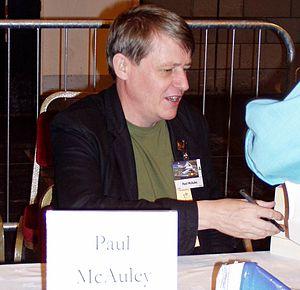
Les Conjurés de Florence est un roman uchronique de Paul J. McAuley publié en 1994.
Paul James McAuley, né le 23 avril 1955 à Stroud en Angleterre, est un botaniste et écrivain britannique. Auteur de science-fiction maintes fois récompensé, il se définit lui-même comme accro à la science.